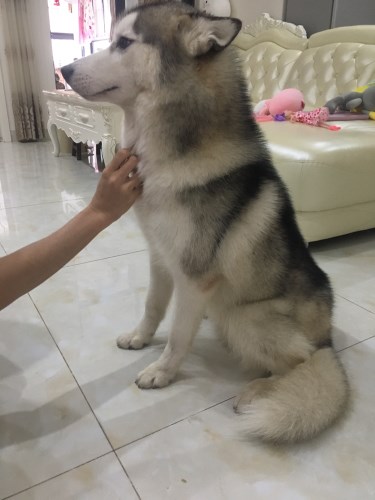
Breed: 1160-n000003-Siberian_husky